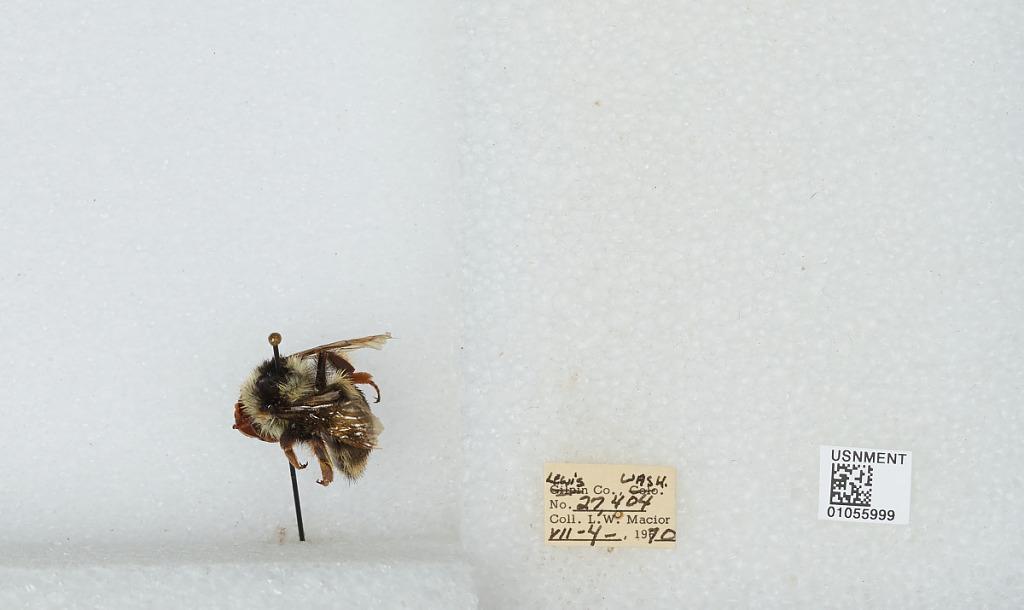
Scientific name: Bombus bifarius nearcticus
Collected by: L. Macior
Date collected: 1970-7-4
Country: United States
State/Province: Washington
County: Lewis
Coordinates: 46.58, -122.4